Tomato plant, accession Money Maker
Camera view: vertical (180 deg); turntable rotation: 150 degrees
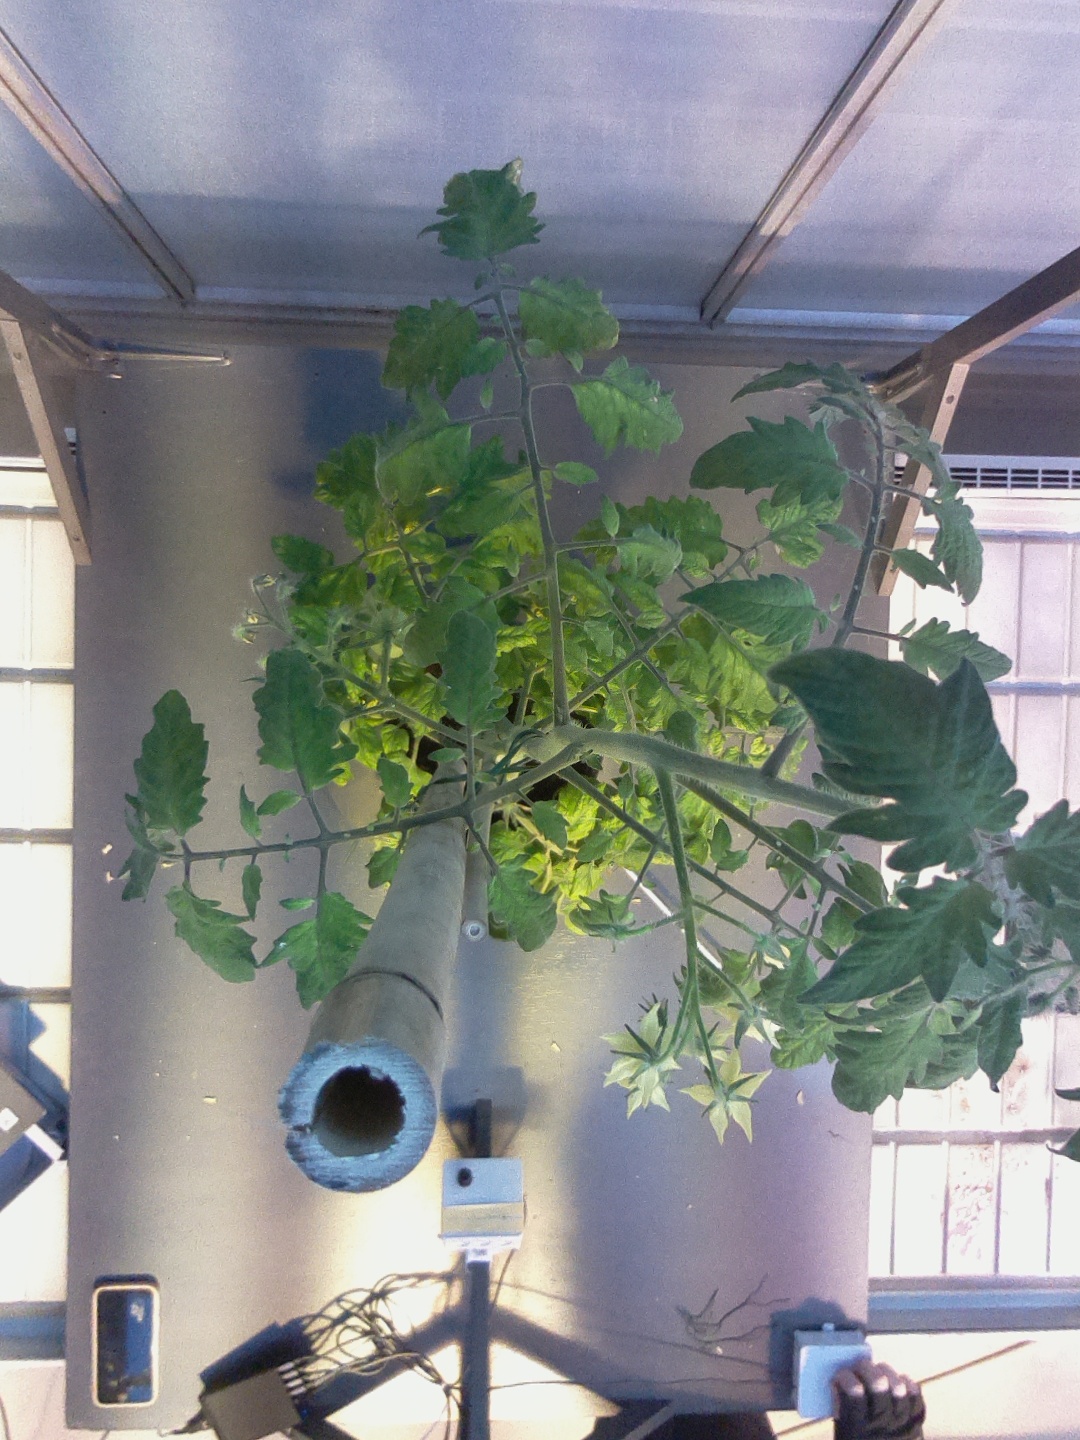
BBCH growth stage 73: 30%-40% of final fruit size